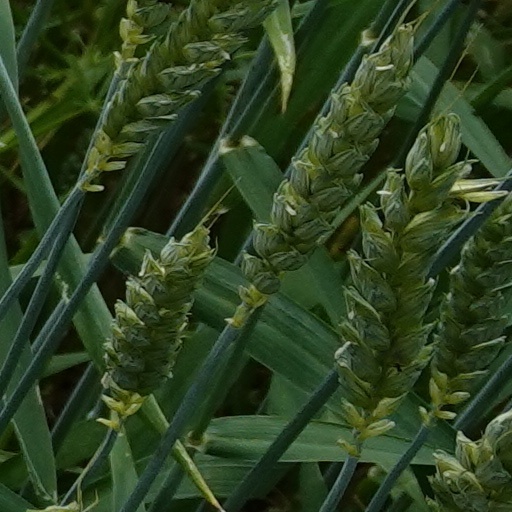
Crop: wheat